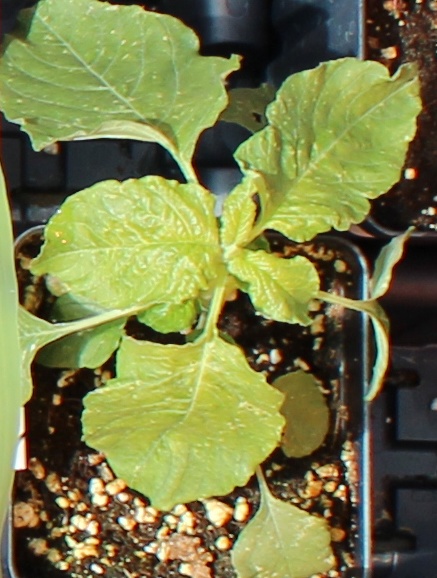
Label: Redroot Pigweed